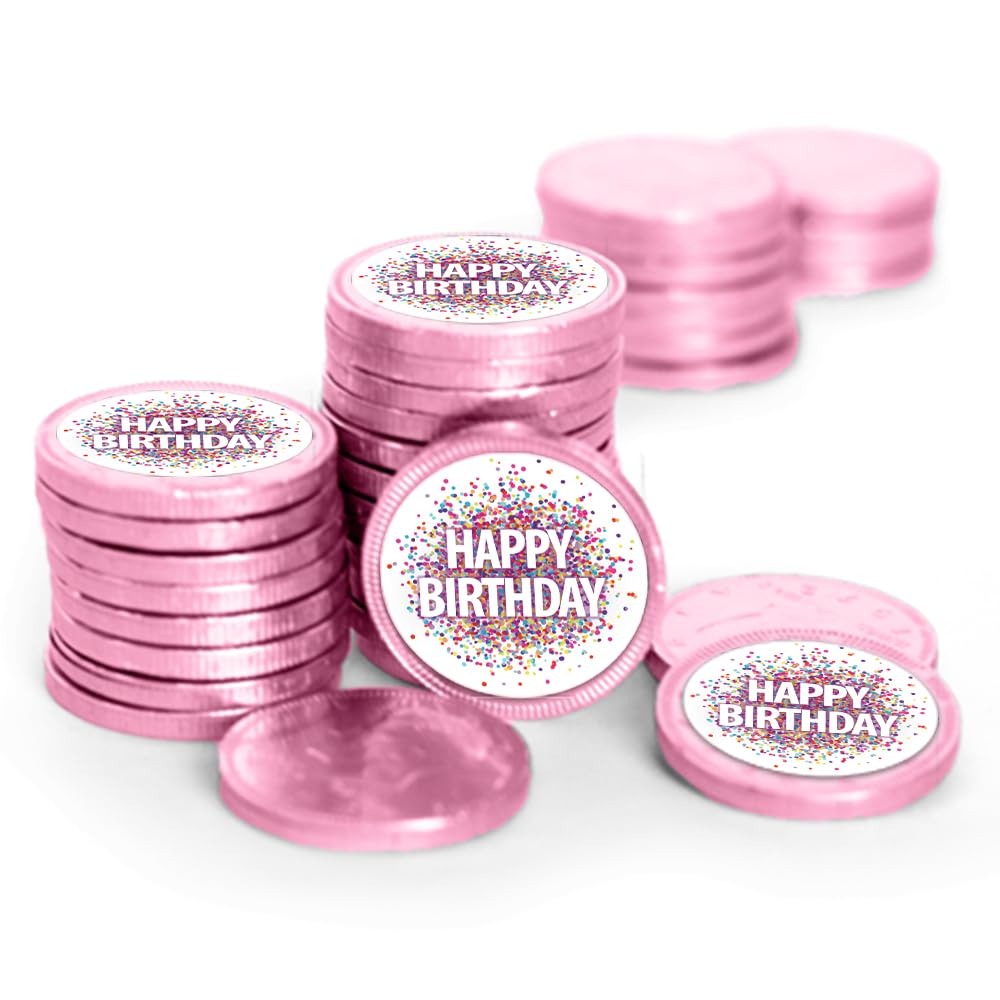
Item Name: 84 Pcs Birthday Candy Party Favors Chocolate Coins by Just Candy - Pink
Bullet Point 1: Includes 84 Coins: Each Chocolate Coins Is Completely Assembled With A 1.25" Sticker
Bullet Point 2: Dimensions: 1.5" Coin Diameter
Bullet Point 3: Ships In Cool Packaging: This Candy Item Is Heat Sensitive And Will Ship With Cool Pack Packaging As Needed.
Bullet Point 4: No Extra Work: Completely Assembled Chocolate Favors. These Preassembled Party Favors Are Ready To Gift- No Peeling, Gluing Or Sticking Required. Stickers Are Printed On High Quality Paper With Beautiful, Vibrant Colors
Bullet Point 5: Party Guests Will Thank You: Add To Your Birthday Decorations With Stickered Coins For Your Goodie Bags, Party Gifts Or Candy Buffet.
Product Description: Celebrate with candy! Sweeten your birthday party with custom candy favors by Just Candy. Use these bright foil coins to create goody bags, party favors or a candy buffet display at your celebration. Candy orders ship with cold pack packaging as needed.
Value: 84.0
Unit: Count

Price: 48.485